Salonica vilayet

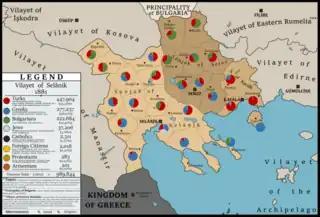
Vilayet of Selanik (1881) Boundaries and Ethnic Makeup

According to the 1905/06 Ottoman Census, the vilayet had a total population of 921,359 people, ethnically consisting as: